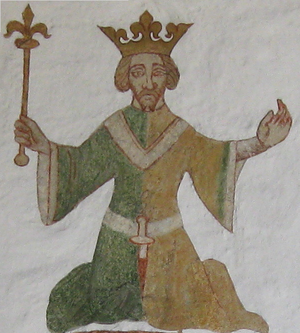
Mi-parti
Eksempel på "mi-parti-dragt", en tvedelt dragt fra kalkmaleri i Udby Kirke
Detalje af ""Livshjulet"", et kalkmaleri i Udby Kirke i Vordingborg Kommune på Sydsjælland, Danmark. Viser tvedelt dragt (""mi-parti"")
Mi-parti er en type farve- og mønsterdesign med lodret todeling som blev brugt i våbenskjolde og modeklæder i europæisk middelalder. Mi-parti-dragter med forskellige farver på venstre og højre halvdel, og lignende varianter, kom frem i 1100-tallet, var særlig udbredt i gotikken i 1300-tallet og forsvandt i begyndelsen af 1500-tallet.